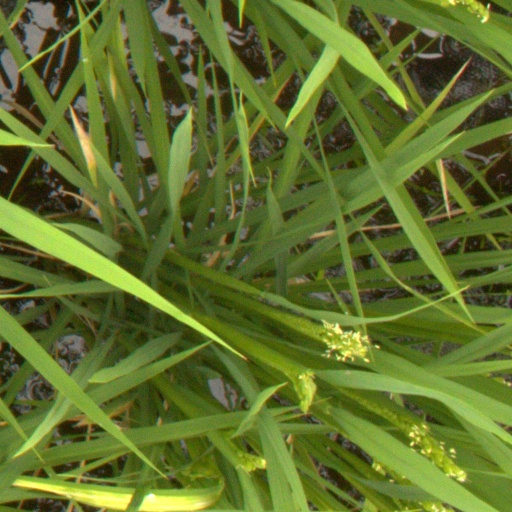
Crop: rice